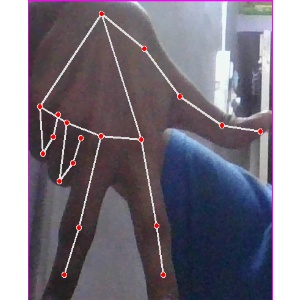
अक्षर: ग